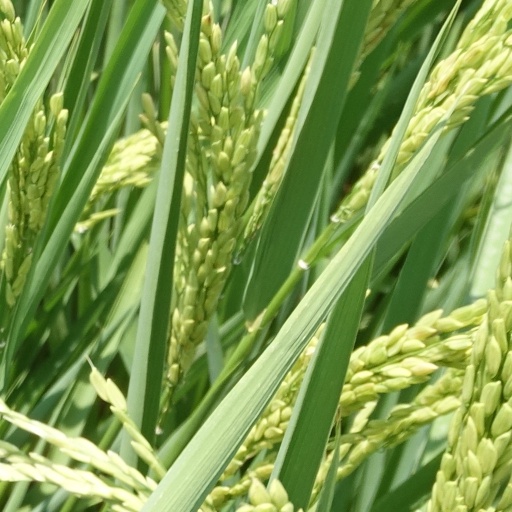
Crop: rice